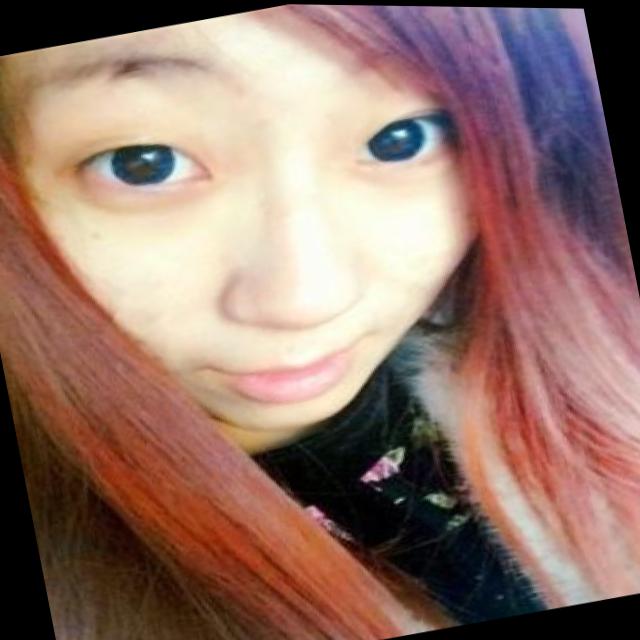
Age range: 21-44